Wyandotte, Michigan

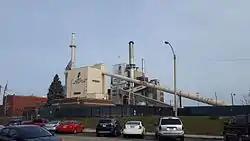
Wyandotte Power Plant

An early figure was Captain John Baptiste Ford, who used the salt to create soda ash, which in turn was used to create plate glass. In 1893, he created Michigan Alkali Company, which created baking soda, soda ash and lye. The company, later renamed Wyandotte Chemicals Co., went on to create a variety of soaps and cleaners, eventually becoming part of BASF and expanding into the BASF industrial complex.